Ugunskrusts

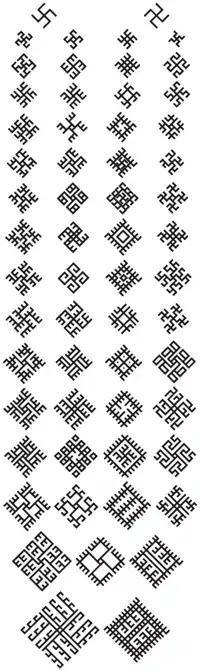
Ugunskrusts variants.

' (Latvian for 'fire cross', 'cross of fire'; other names — ' ('cross of thunder', 'thunder cross), cross of Perkūnas, cross of branches, Cross of Laima) is the swastika as a symbol in Latvian folklore.